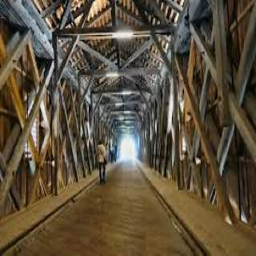
Old Rhine Bridge